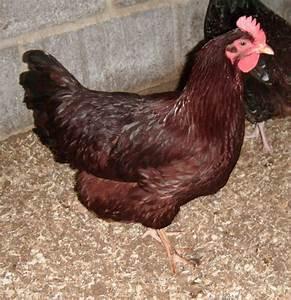
chicken